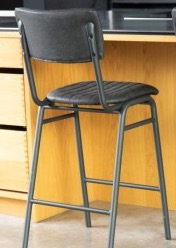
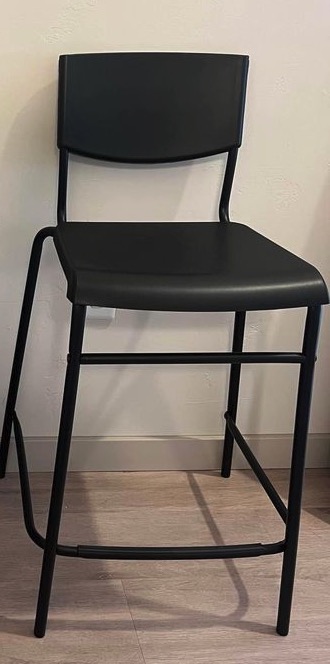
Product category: stool
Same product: no